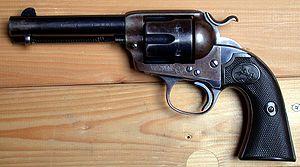
Le Colt Single Action Army, ou Colt Peacemaker, est un revolver avec platine simple action et un barillet de 6 cartouches. Il a été développé pour la cavalerie des États-Unis par la société Colt en 1872 et adopté par l'armée américaine en 1873 au calibre .45 Long Colt. C'était peut-être l’arme la plus répandue dans le Far West américain, coûtant à l'époque 13 dollars pièce, prix facturé à l'armée, sur le marché civil, le prix était de 17 $ en 1875 et de 16 $ en 1897. Cette arme a été fabriquée jusqu'en 1941, avec un total de presque 360 000 unités produites dans une trentaine de calibres, du .22 Rimfire au calibre anglais .476 ELEY. À la demande du public, la production reprendra en 1955 avec le numéro de série 0001SA pour atteindre 99999SA en 1978 pour continuer au numéro SA01001.